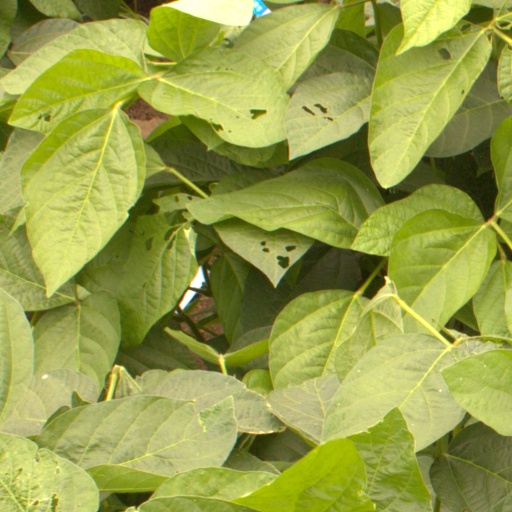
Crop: soybean